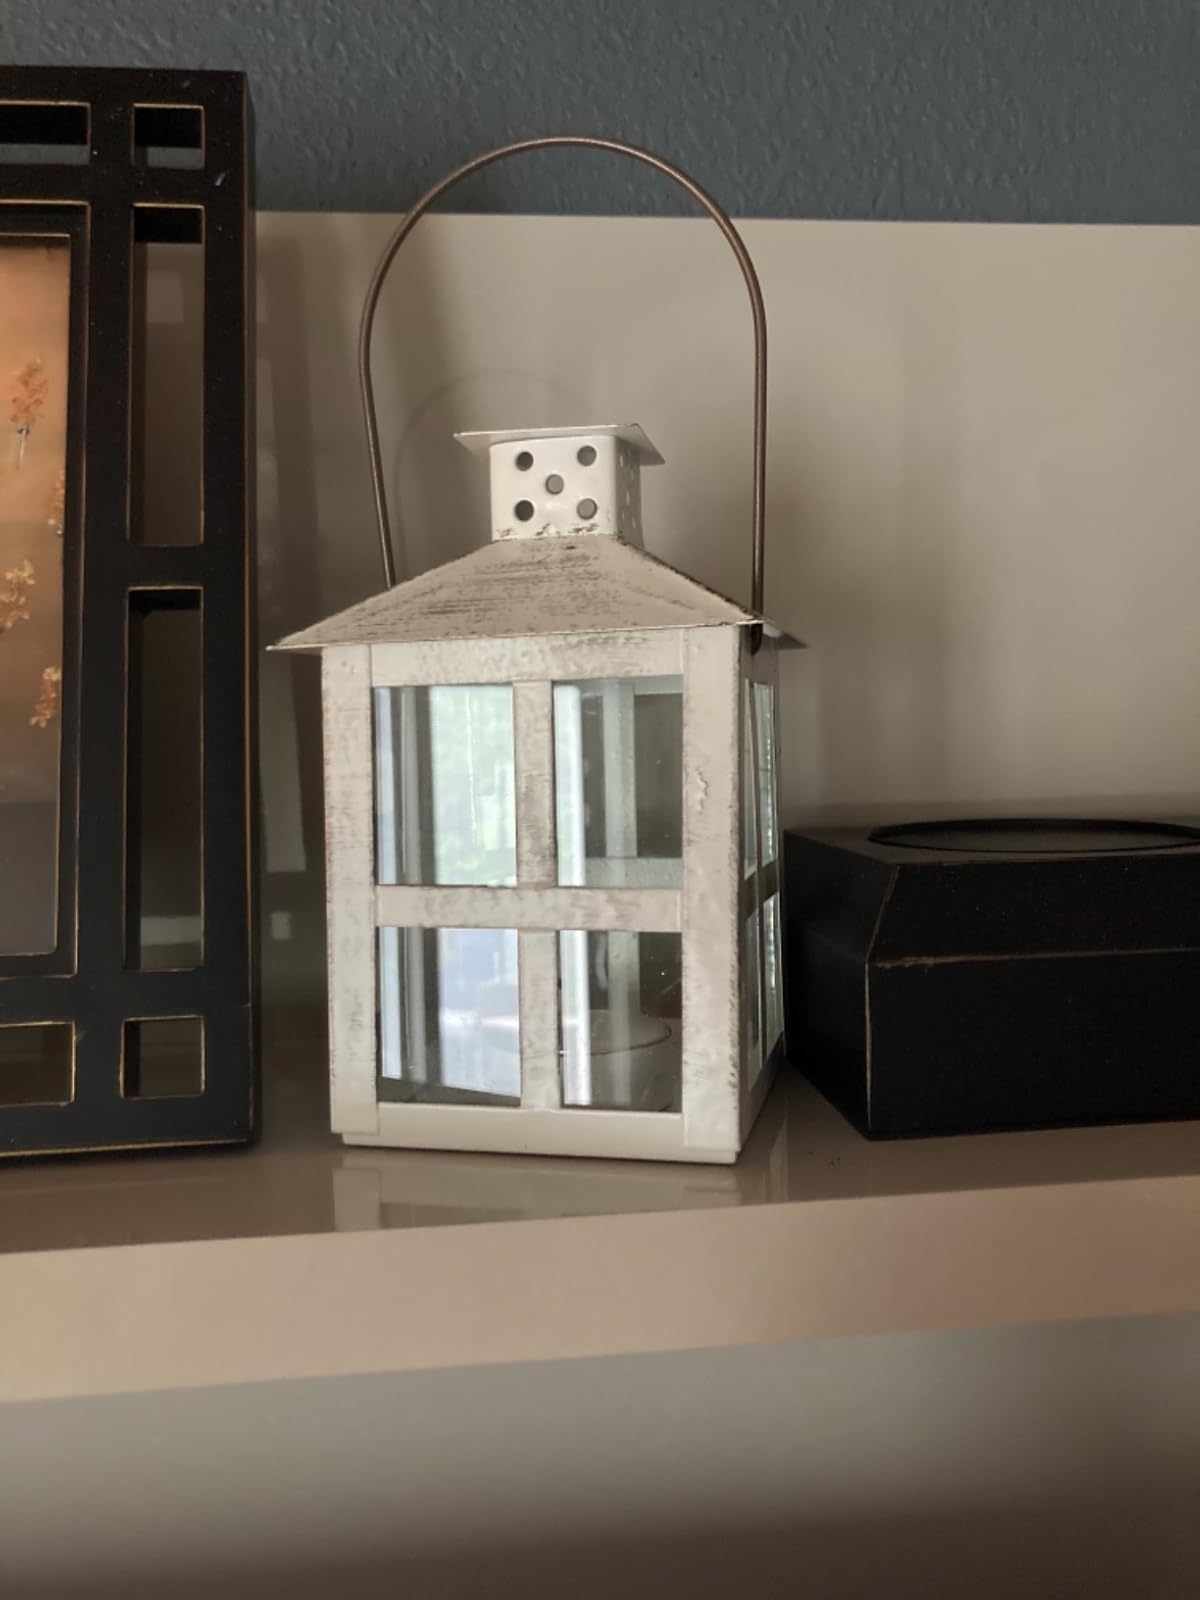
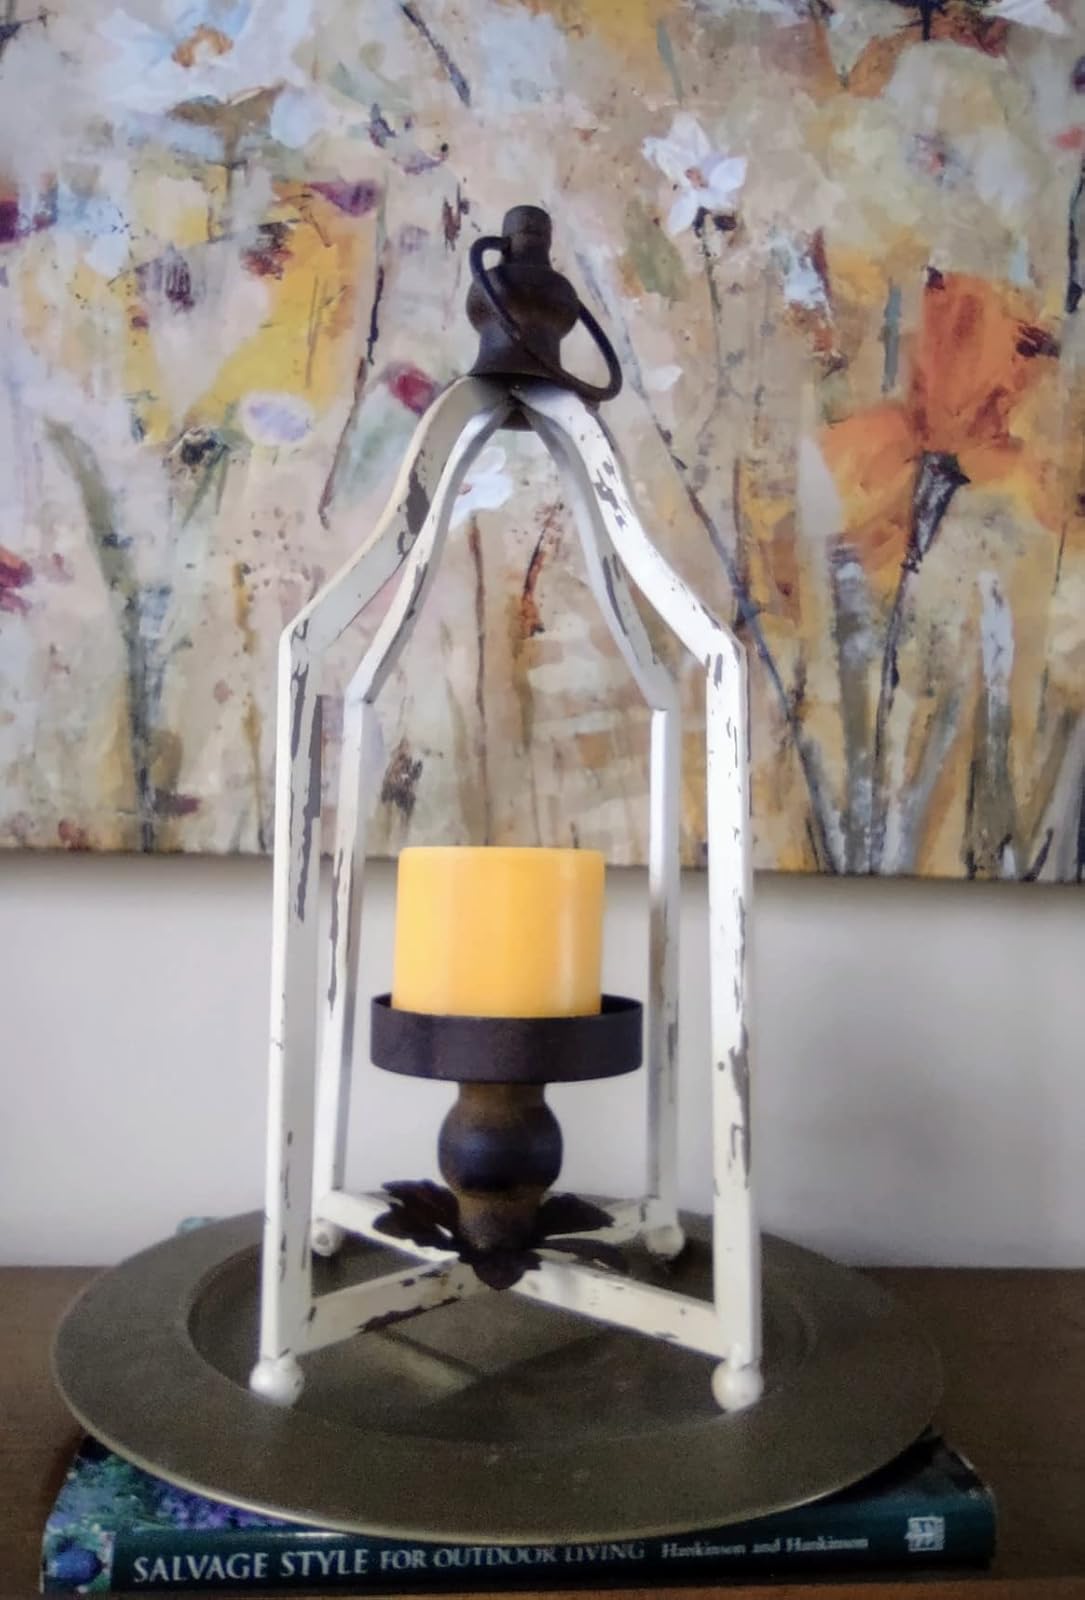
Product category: lantern
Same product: no